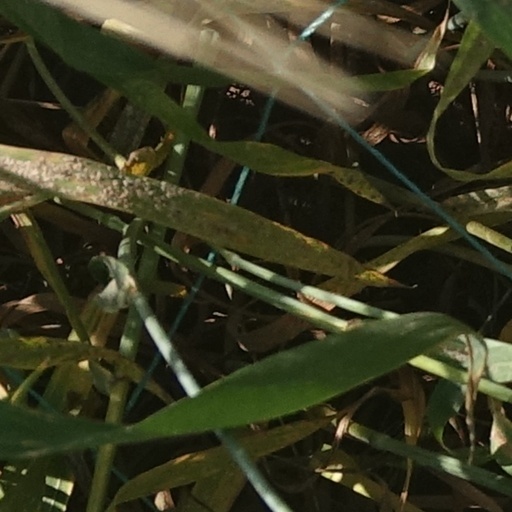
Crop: wheat